Gian Franco Morini

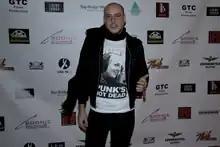
Gian Franco Morini at the 2010 Beverly Hills Film, TV and New Media Festival.

Gian Franco Morini (born October 23, 1984, in Bologna, Italy) is a music video and film director, film editor and writer.